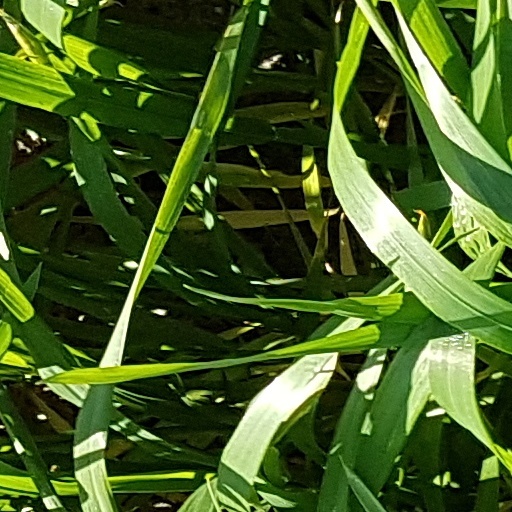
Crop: wheat